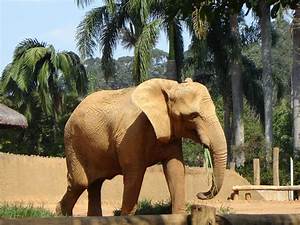
Label: elephant